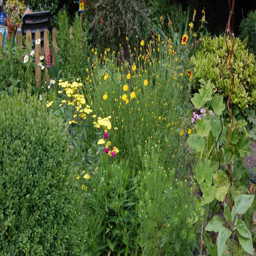
a landscaped with flower garden .